Ignacy Daszyński

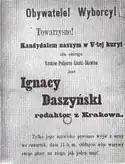
Daszyński's 1897 election leaflet

After entering parliament, Daszyński became chairman of a parliamentarian club which numbered 15 members.